Panic! at the Disco

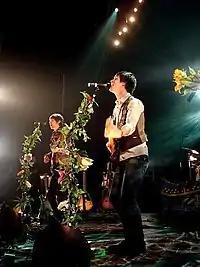
The band's musical style changed after the release of their psychedelic-inspired album "Pretty. Odd."

The band announced plans to headline the 2008 Honda Civic Tour in January 2008, which took up the majority of early touring for the album. Motion City Soundtrack, the Hush Sound and Phantom Planet opened for the tour, which performed across North America from April 10 to July 14, 2008 . Throughout October and November 2008, the band toured with Dashboard Confessional and the Cab on the "Rock Band" Live Tour promoting the video game "Rock Band 2".